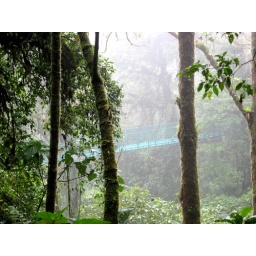
hanging bridges in the cloud forest